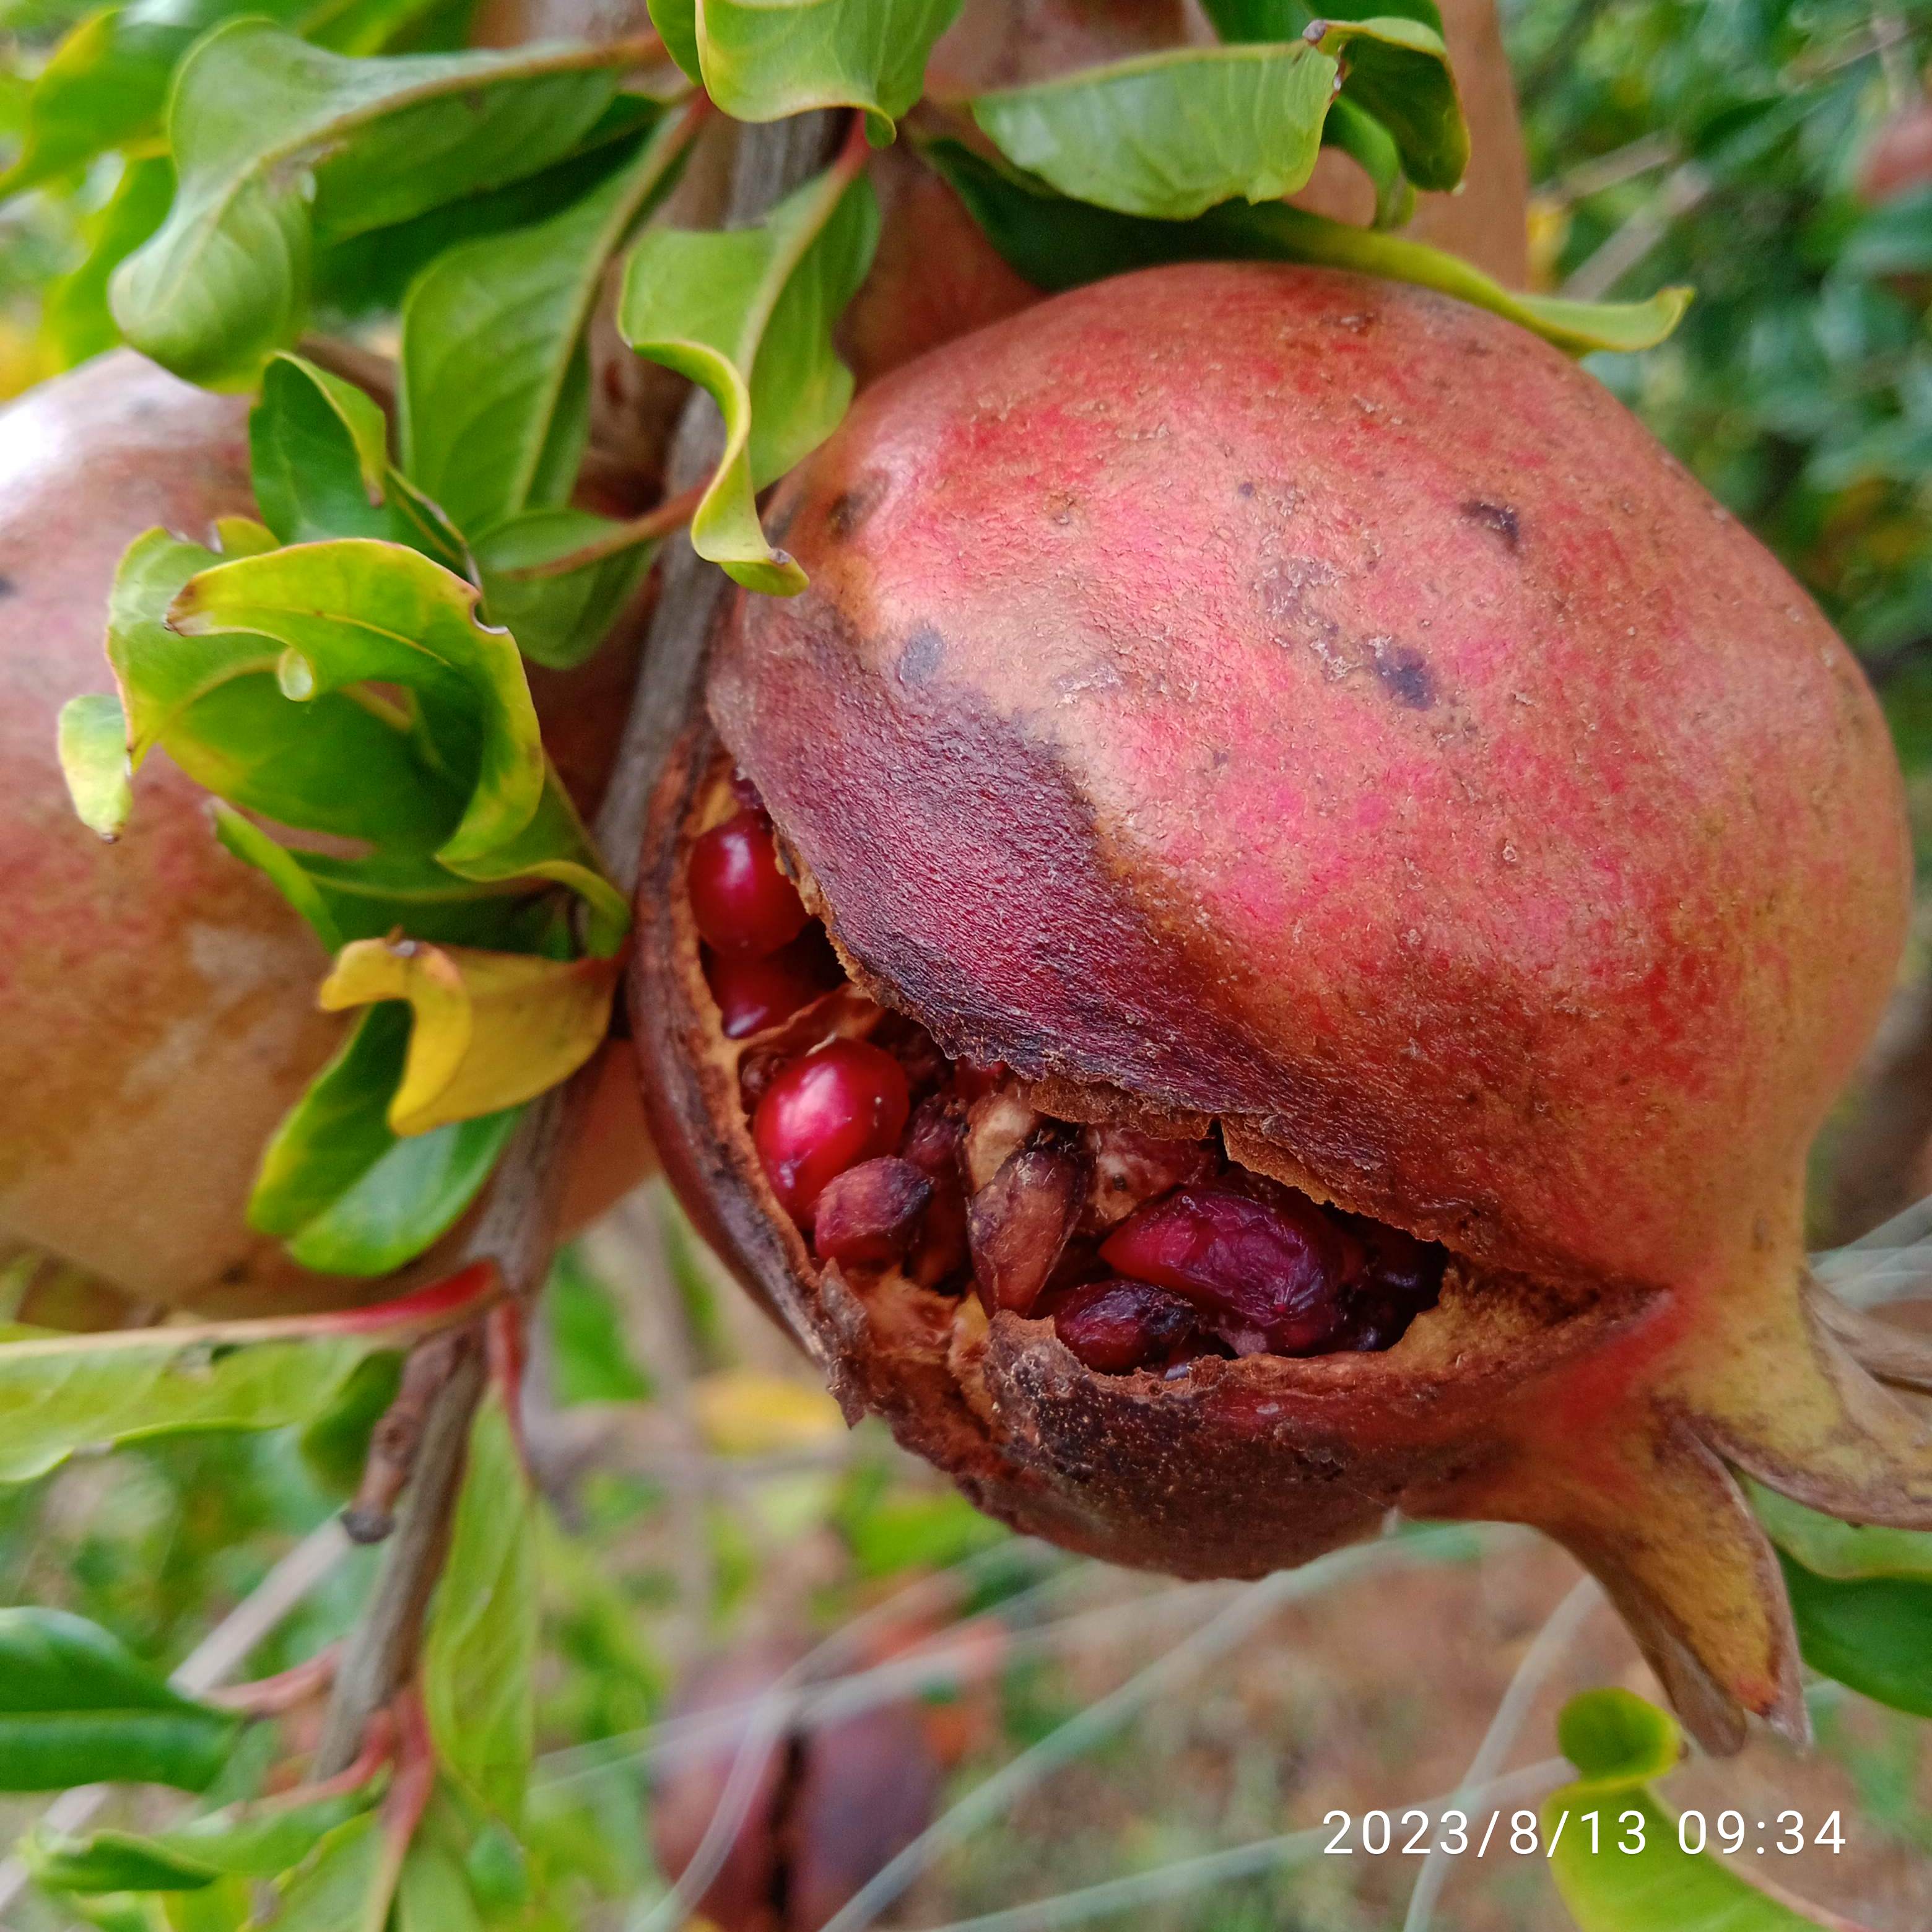
Label: Bacterial_Blight